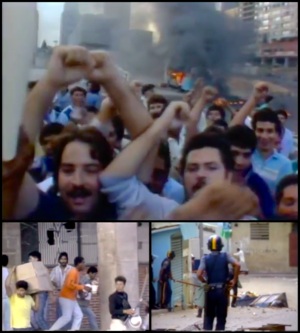
Le Caracazo ou sacudón est l’ensemble de manifestations et d’émeutes survenues le 27 février 1989 à Caracas, la capitale du Venezuela, et dans les villes alentour. Ces émeutes, les pires de l’histoire du Venezuela, causèrent la mort, selon les estimations, de 300 à 3 000 personnes, en majorité du fait des forces de l’ordre.